Ulriken Tunnel

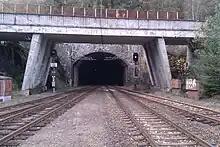
Entrance from Arna Station

The Ulriken Tunnel is a railway tunnel on the Bergen Line between Bergen Station and Arna Station in Bergen Municipality in Vestland county, Norway.